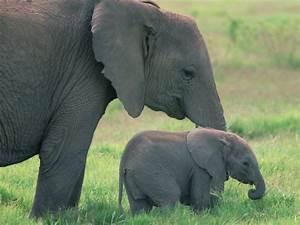
elephant